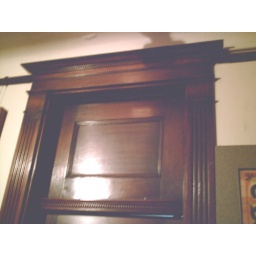
the iowa mansion that cost $65,000 in 1891. the bedroom door next to the master bedroom